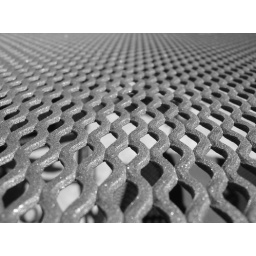
Here is a black and white photo of the top of the table over by the pool in my backyard.